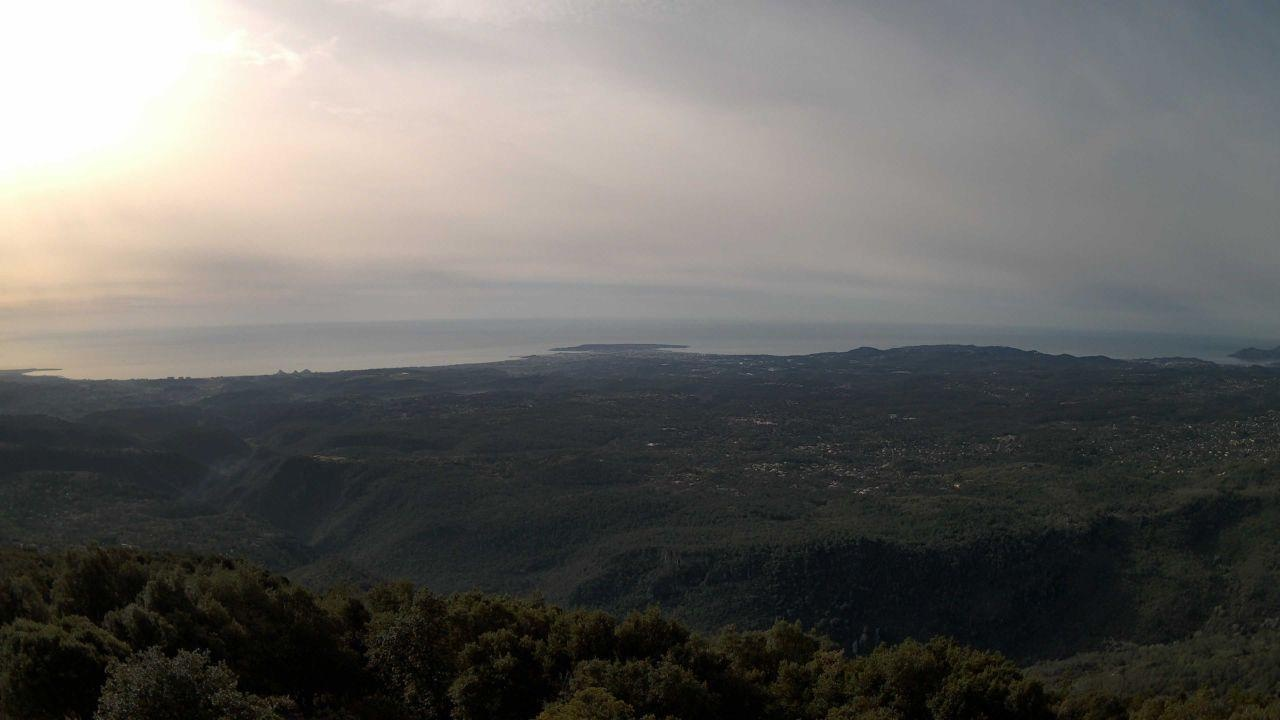
Fire: no
Smoke: no